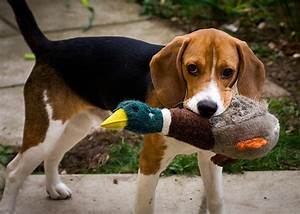
Label: dog